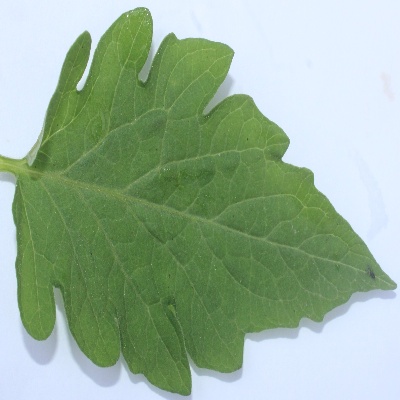
Crop: Tomato
Condition: healthy